Koninklijke Schouwburg

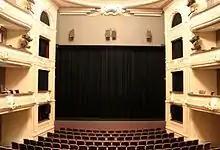
Interior of the Koninklijke Schouwburg (2014)

In 1992, a glass building was attached to the left side of the building with the ticketing desks, designed by the Belgian architect Charles Vandenhove. In 1997-1999 the Koninklijke Schouwburg was again extensively renovated - in part to guarantee fire safety. The municipality of The Hague, the owner, paid 31 million guilders to make the necessary changes designed by Vandenhove. The stairways were considered dangerous, and replaced by two main stairways fully made out of glass on both sides of the main hall. An elevator was installed for visitors, technical facilities were modernized, ventilation was improved and new chairs with more leg space were installed.